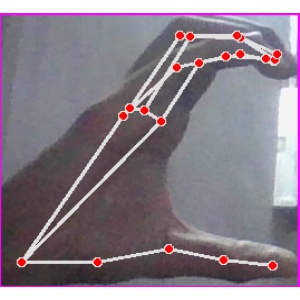
अक्षर: ऋ